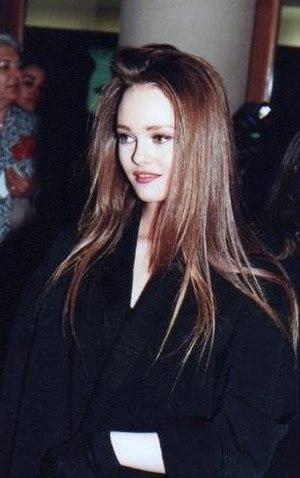
Vanessa Paradis à la cérémonie des Césars.
Vanessa Paradis, née le 22 décembre 1972 à Saint-Maur-des-Fossés, est une chanteuse, actrice et mannequin française.
L'Esprit de Chanel ou L'Oiseau de paradis est un célèbre court métrage publicitaire de Jean-Paul Goude, où Vanessa Paradis incarne le canari de la grande couturière Coco Chanel, pour le célèbre parfum Coco de Chanel. Le film est présenté en France le 14 octobre 1991, puis dans le monde entier, avec pour slogan « Coco, l’esprit de Chanel ».